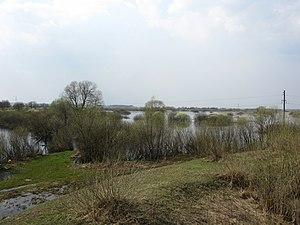
La rivière Iasselda est un cours d'eau de Biélorussie et un affluent gauche de la Pripiat, dans le bassin hydrographique du Dniepr.